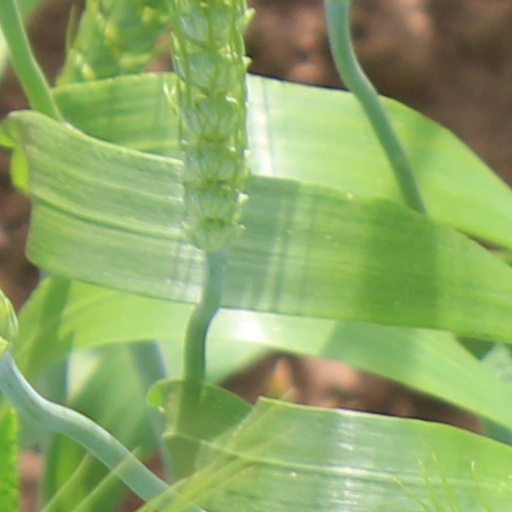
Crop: wheat